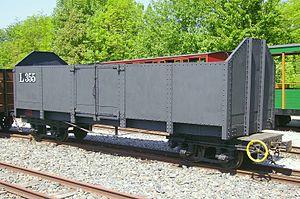
Le wagon tombereau Decauville à bogies L355 ex-Tramway de Pithiviers à Toury, du Chemin de fer Froissy-Cappy-Dompierre le 23/05/2010.
Le Tramway de Pithiviers à Toury est une ancienne ligne de chemin de fer reliant les communes de Pithiviers dans le département du Loiret et de Toury dans le département d'Eure-et-Loir.
Le Chemin de fer Froissy-Dompierre est un chemin de fer touristique et historique, appelé P'tit train de la Haute Somme, créé et géré depuis 1971 par l'« Association Picarde pour la Préservation et l'Entretien des Véhicules Anciens ». Il est situé au hameau de Froissy sur le territoire de la commune de La Neuville-lès-Bray, non loin d'Albert dans la Somme.